Pacific Beach, San Diego

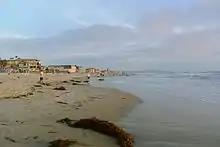
Pacific Beach on an overcast day

Pacific Beach has a semi-arid subtropical climate (Köppen climate classification: "BSk") with warm-summer Mediterranean characteristics. The sun shines more than 300 days each year in Pacific Beach, and rainfall averages less than 11 inches per year.